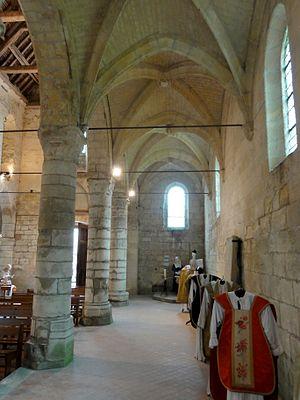
Bas-côté nord, vue vers l'ouest.
L'église Saint-Étienne est une église catholique paroissiale située à Fosses, en France. Elle a été édifiée pendant deux campagnes de construction, dont la première entre 1170 et 1200 porte sur le chœur, le croisillon nord, l'absidiole nord, la nef et les deux bas-côtés. Ces derniers ont cependant été reconstruits au XVIᵉ siècle. Le croisillon sud et la chapelle de la chapelle de la Vierge ont été ajoutées pendant la seconde campagne vers 1230 / 1240 environ, et présentent ainsi des différences par rapport à leurs homologues au nord. L'ensemble est de style gothique primitif, comme l'indiquent le remarquable clocher et la sculpture des chapiteaux, qui sont de belle facture et représentent de façon assez naturaliste quelques éléments de la flore locale. L'on ne peut en même temps pas nier l'influence persistante de l'architecture romane, qui se traduit par la forme en plein cintre des fenêtres issues de la première campagne, et par le plan en hémicycle du chœur, que l'église de Fosses partage avec quelques autres églises gothiques de la même époque.